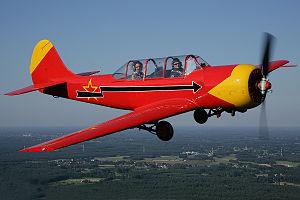
Le Yakovlev Yak-52 est un modèle soviétique d'avion d'entraînement et de voltige. Il s'agit d'une variante bi-place du Yak-50 dont il reprend de nombreux éléments.